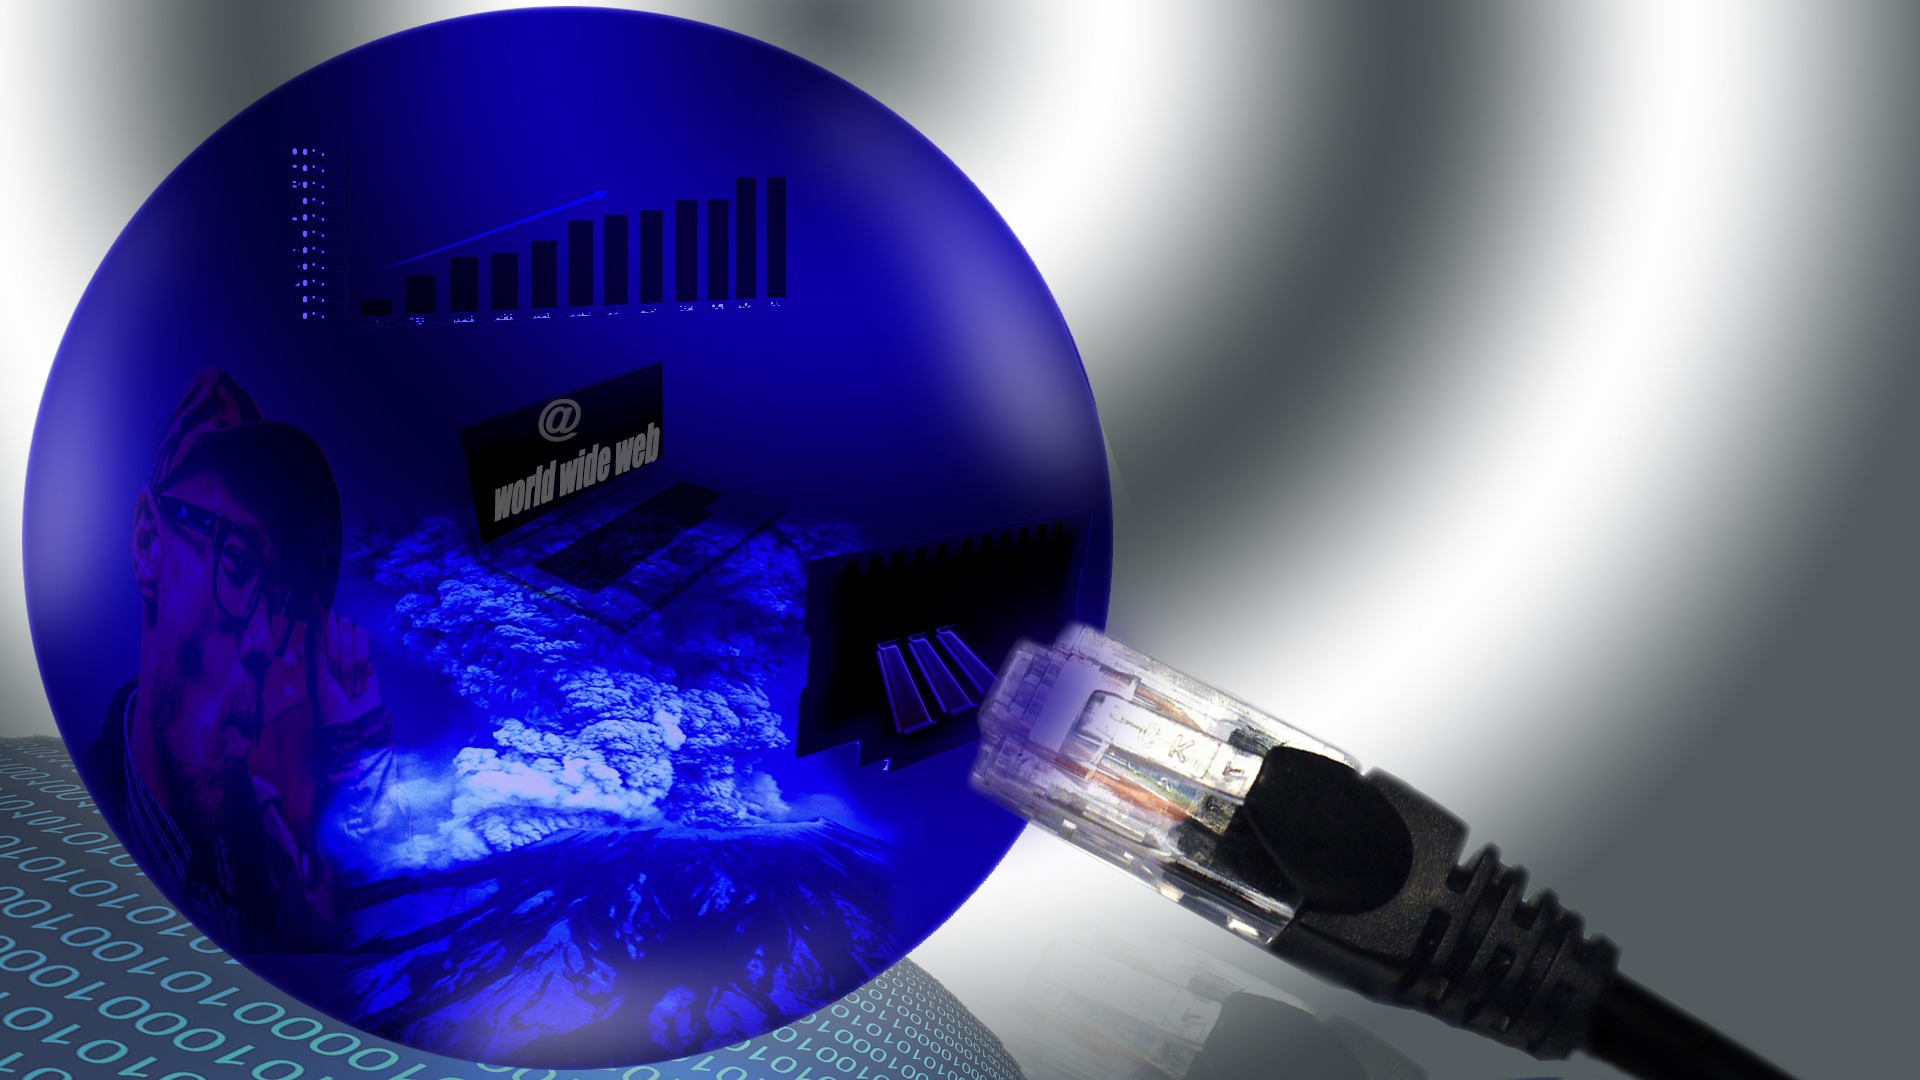
internet, community, communication, blue, globe, product, whatsapp, facebook, information, connection, network, twitter, global, screenshot, networking, networked, wlan, computer wallpaper